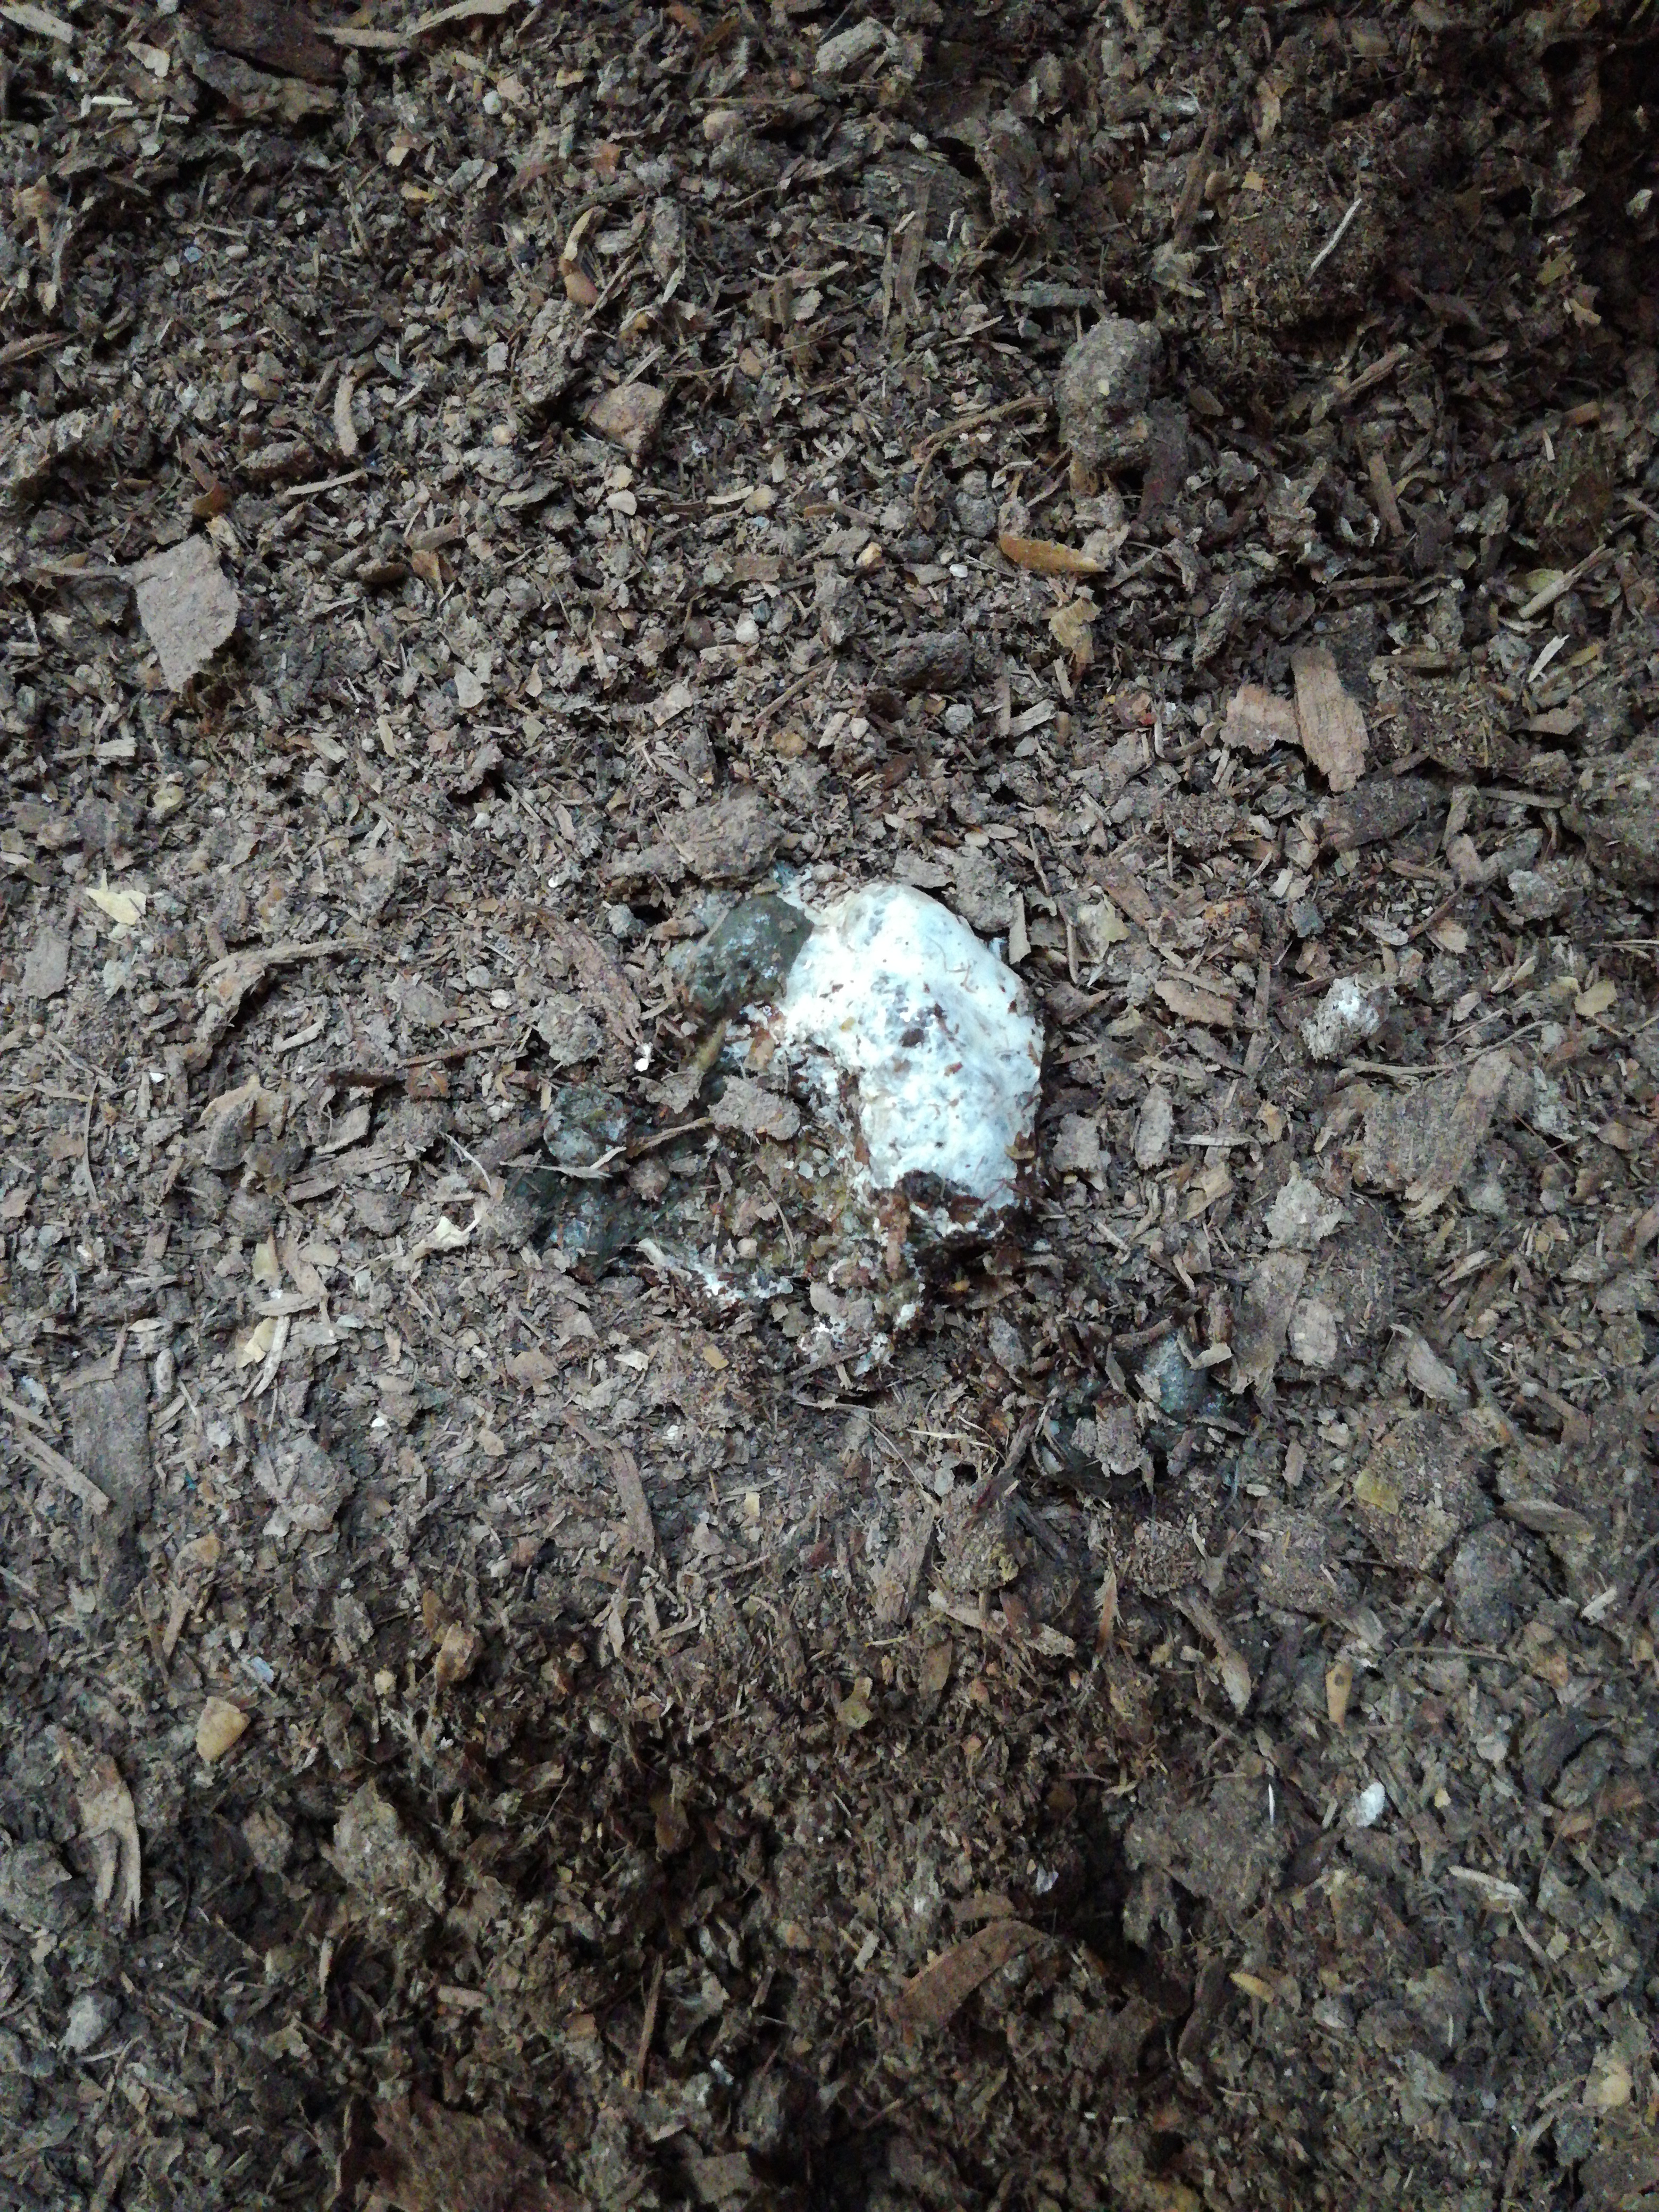
PCR-confirmed diagnosis: Healthy